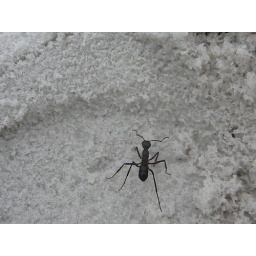
A very fast running beach ant, spotted in a remote beach at the north of australia